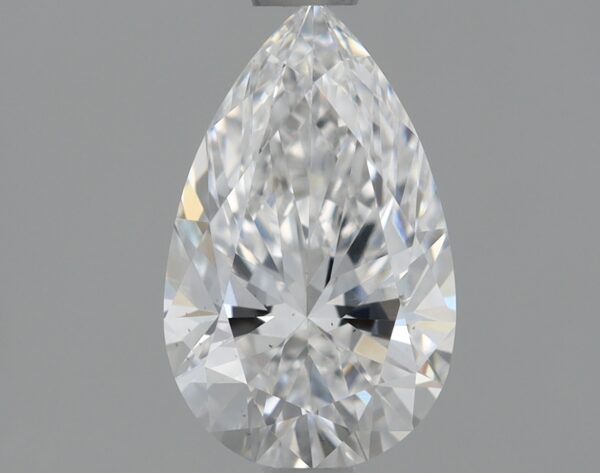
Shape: pear
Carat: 0.9
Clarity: VS2
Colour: E
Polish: VG
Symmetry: EX
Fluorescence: NONE
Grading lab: IGI
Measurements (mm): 8.71 x 5.37 x 3.37